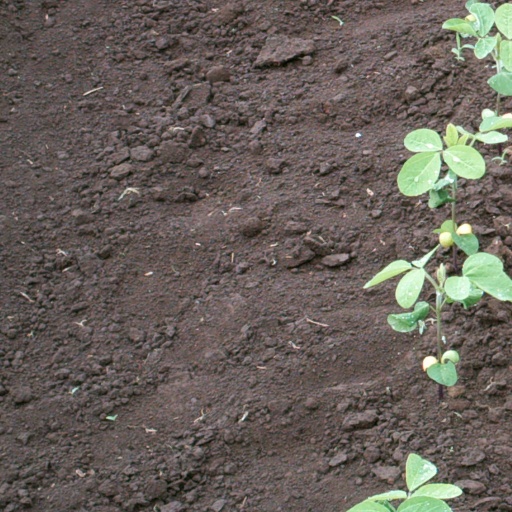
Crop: soybean